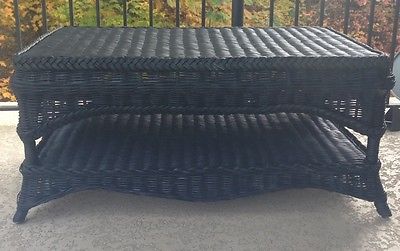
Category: table